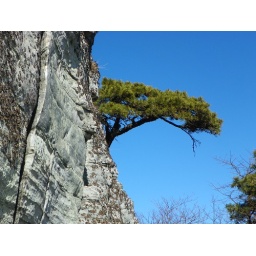
tree in rock 2